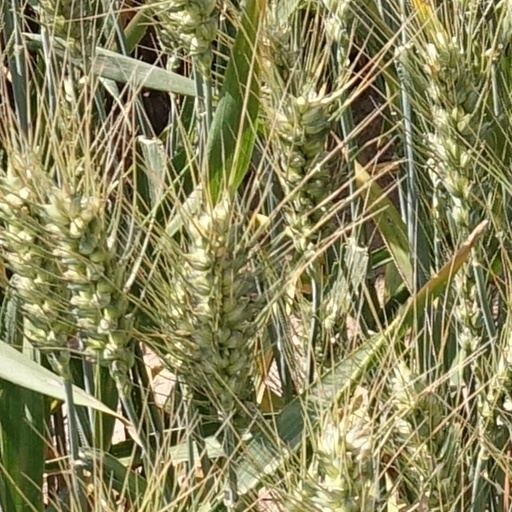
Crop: wheat